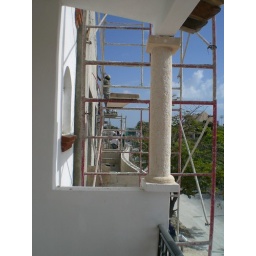
scaffolding against the bedroom balcony - security risk